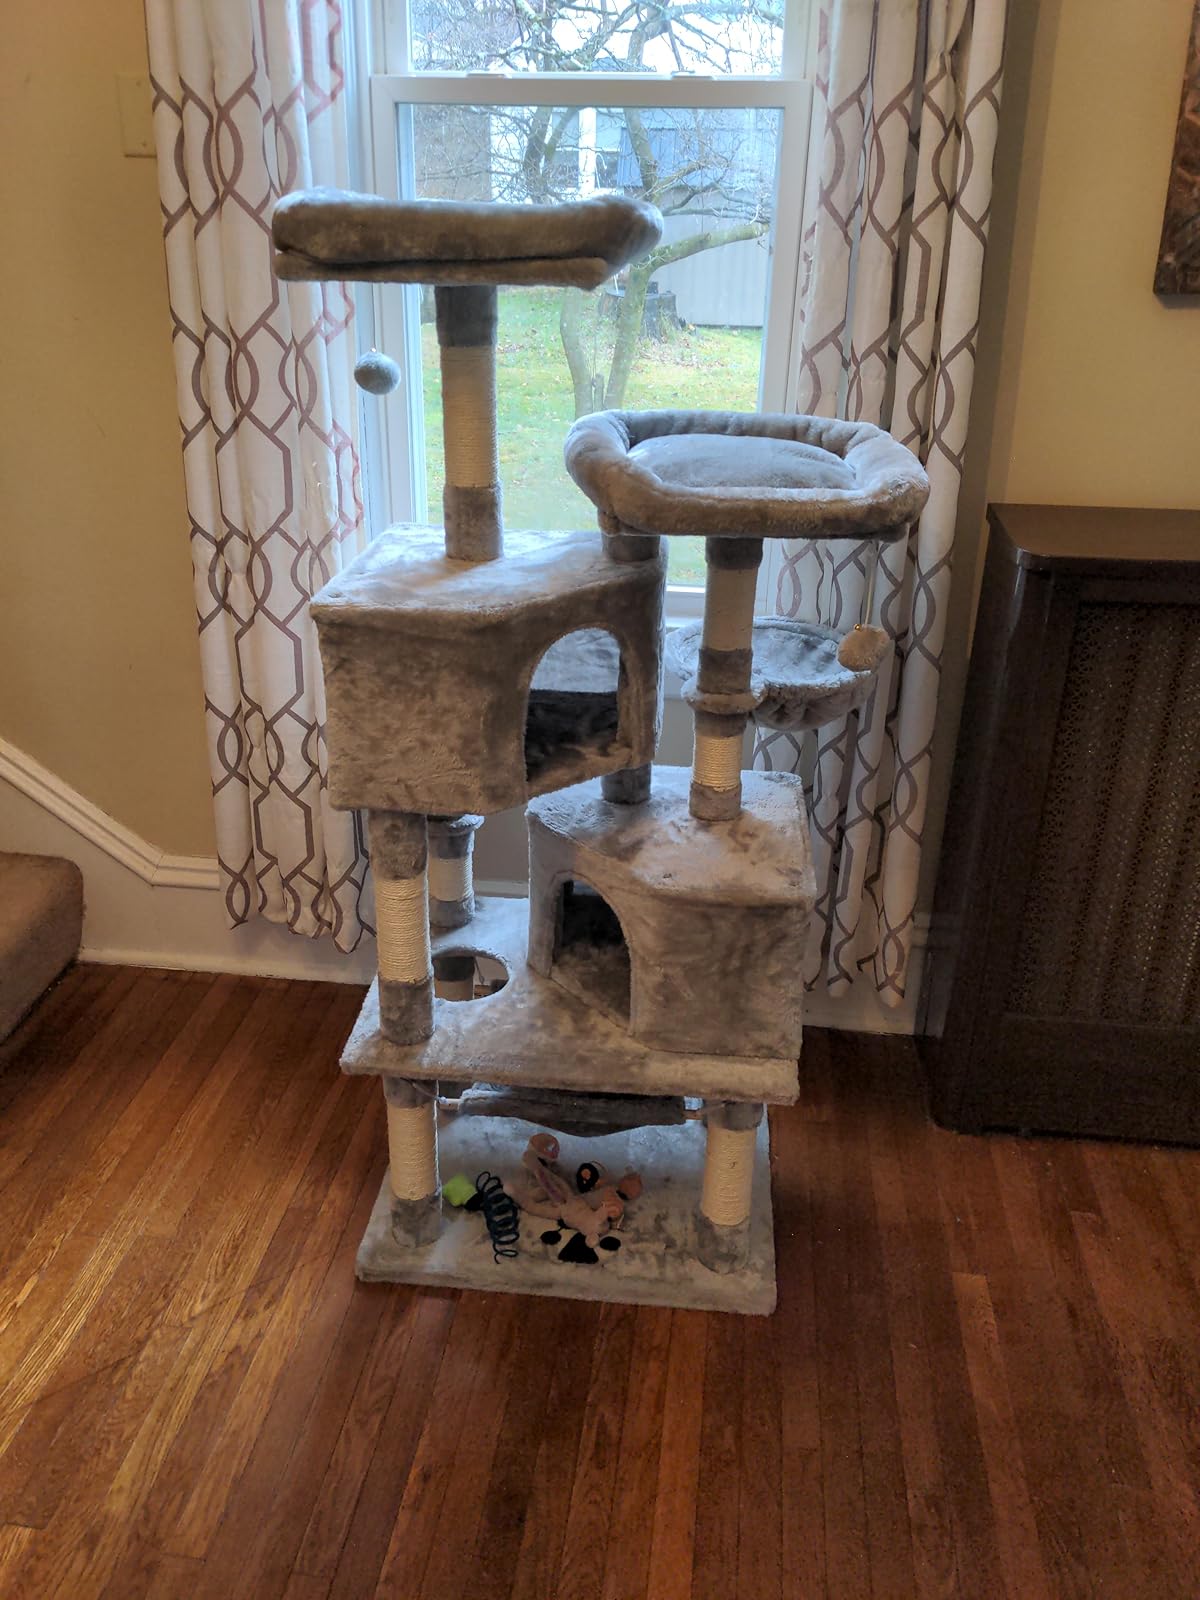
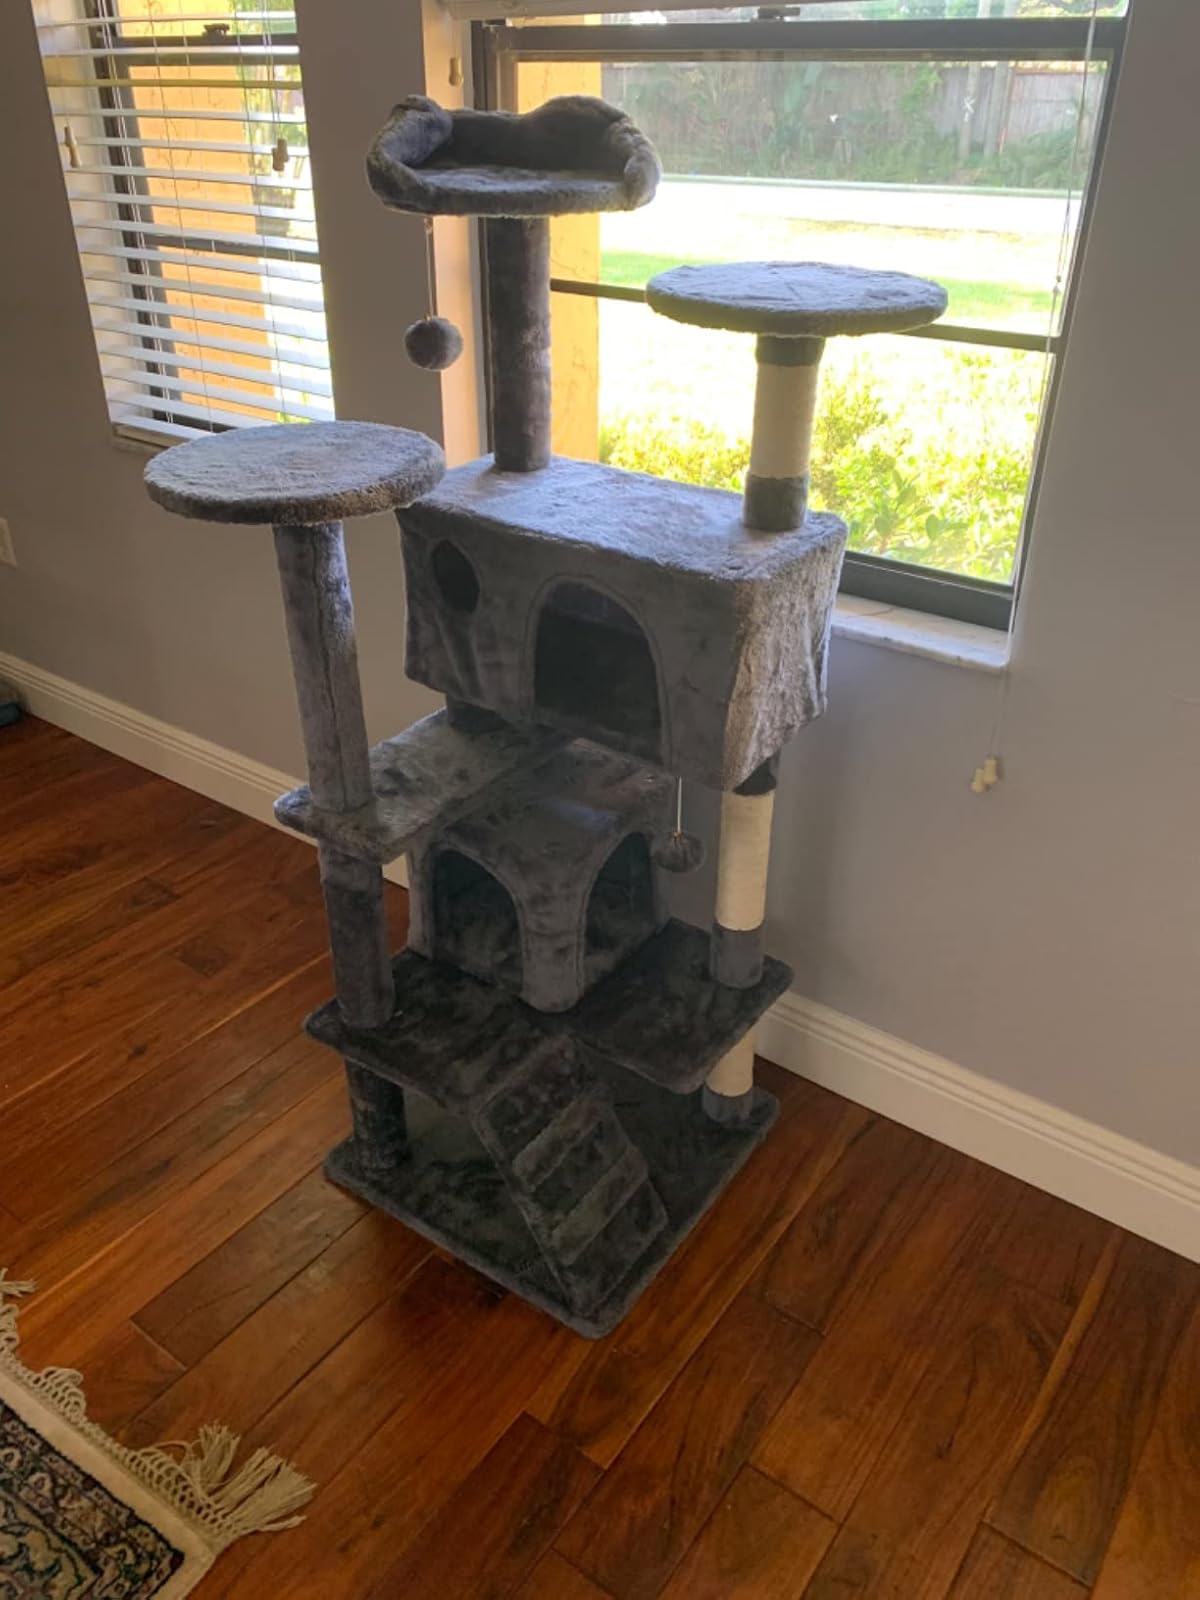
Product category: items_cat tree
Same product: no